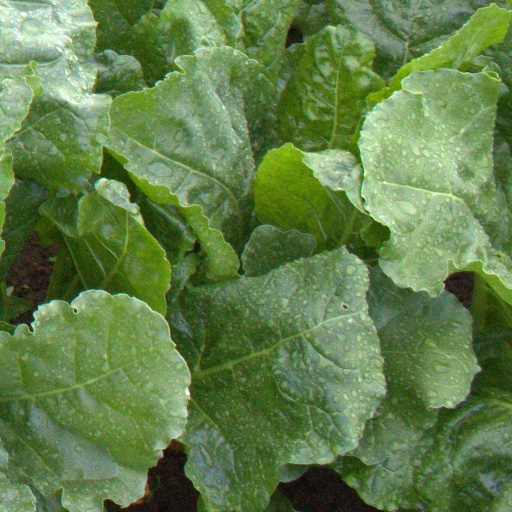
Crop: sugar beet